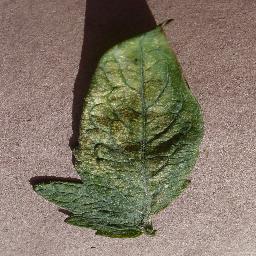
Label: Tomato___Spider_mites Two-spotted_spider_mite